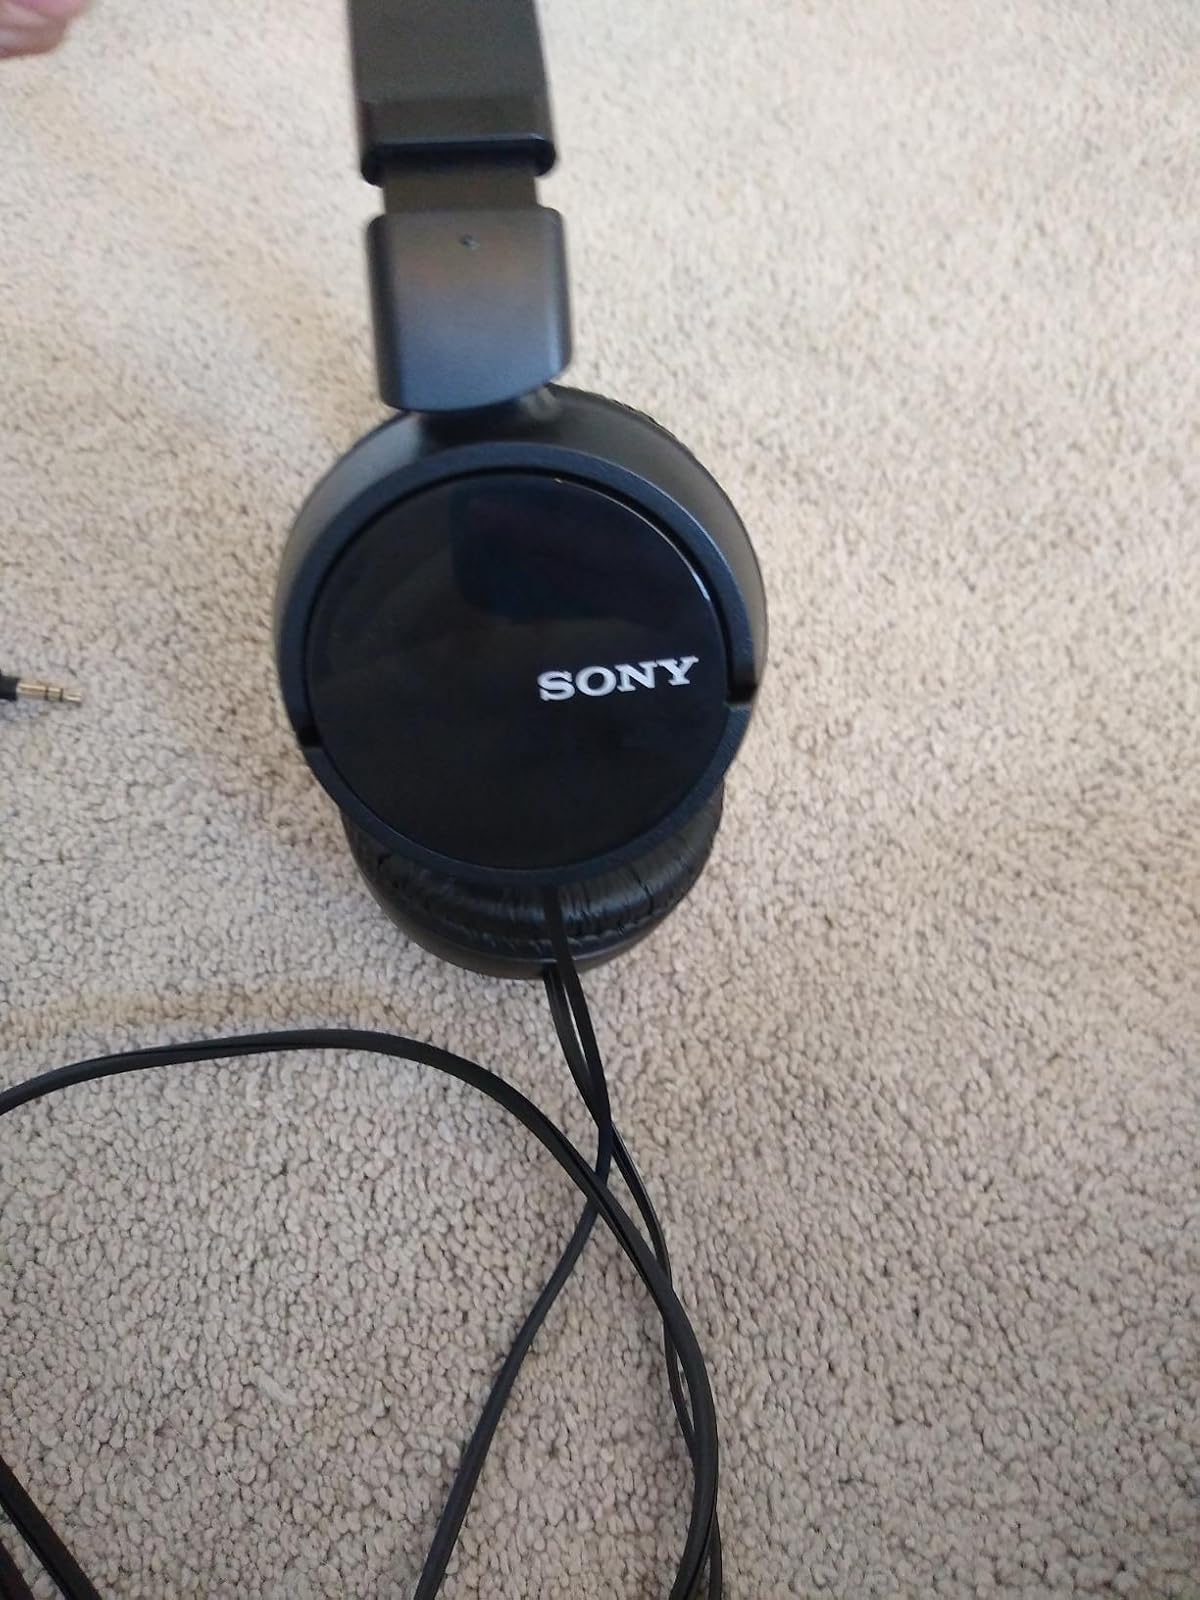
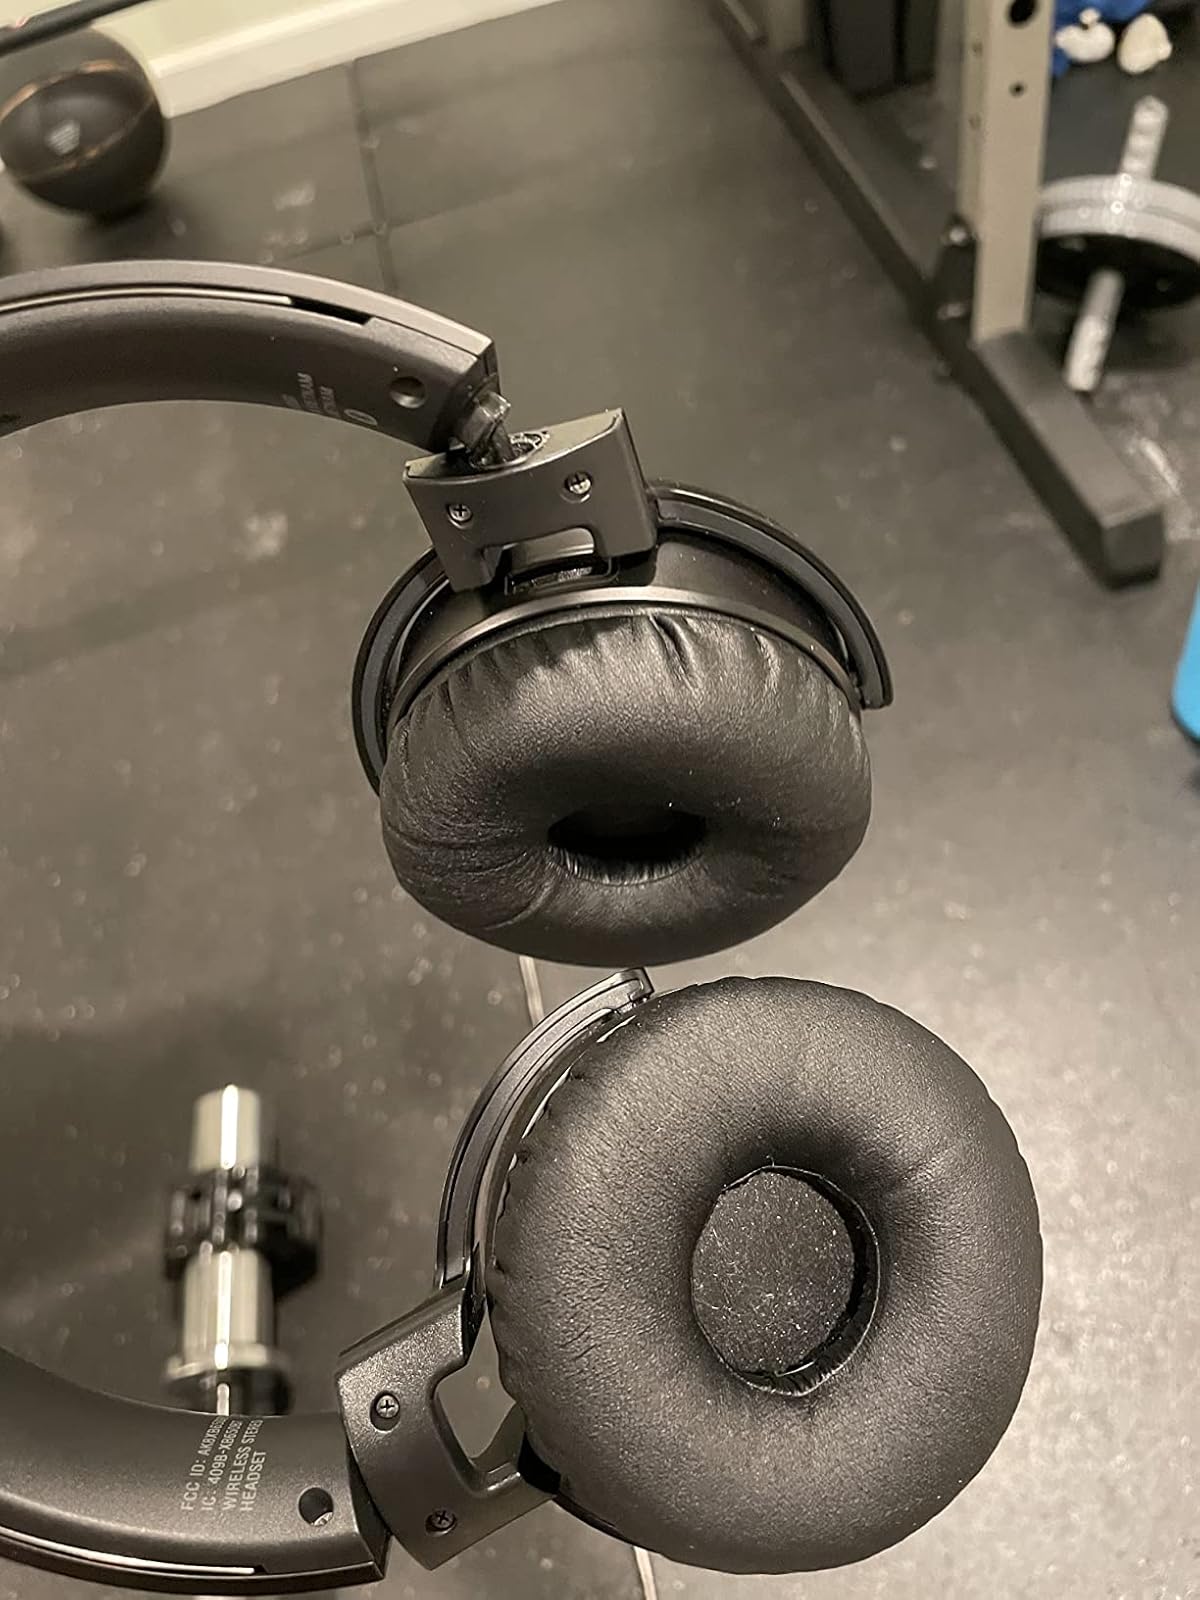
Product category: headphones
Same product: no